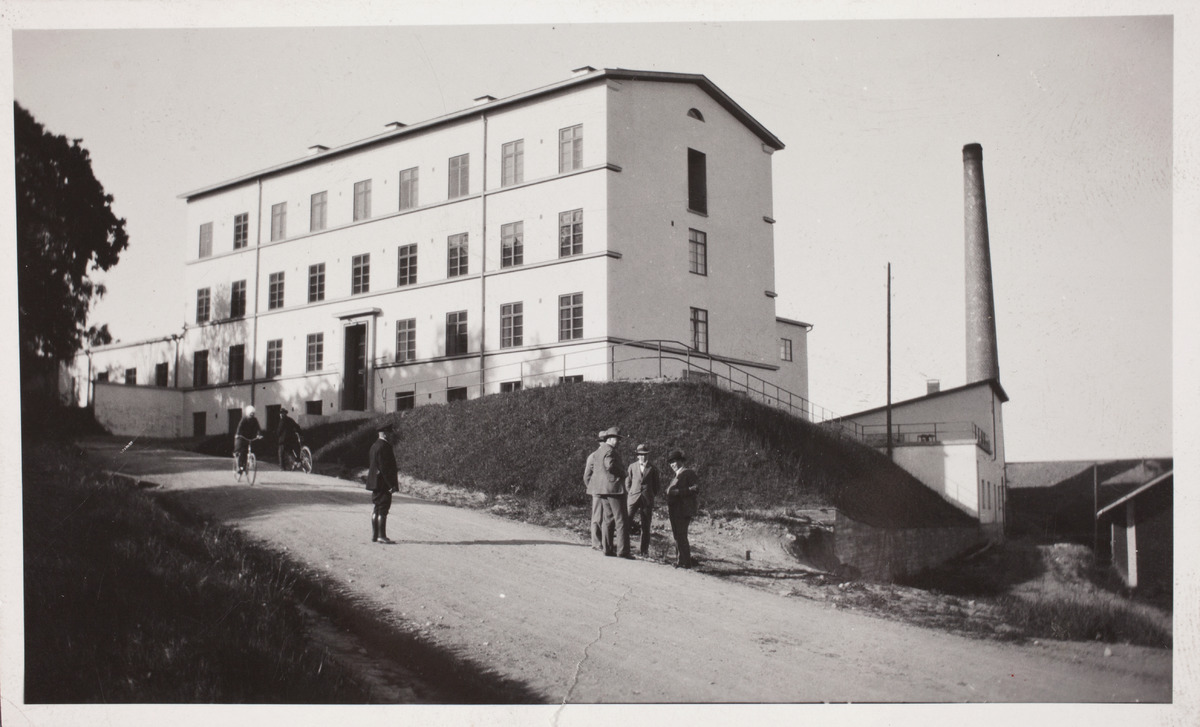
Valtion maitotalousopisto
The State Institute of Milk Economy
sisällön kuvaus: Valtion maitotalousopisto, Järvenpää. 1930-luku. content description: The State Institute of Milk Economy of Finland in Järvenpää in the 1930's.
Vuosi: 1930
Paikka: Suomi, Järvenpää, Suomi, Järvenpää
Aiheet: ulkokuva; rakennukset; koulurakennukset; opistot; buildings; institute buildings; education; agriculture